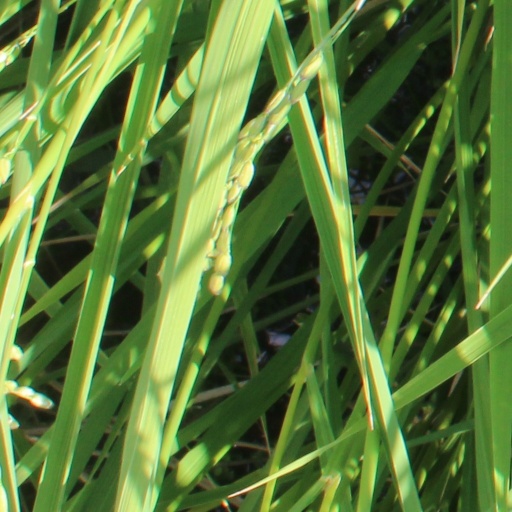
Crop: rice